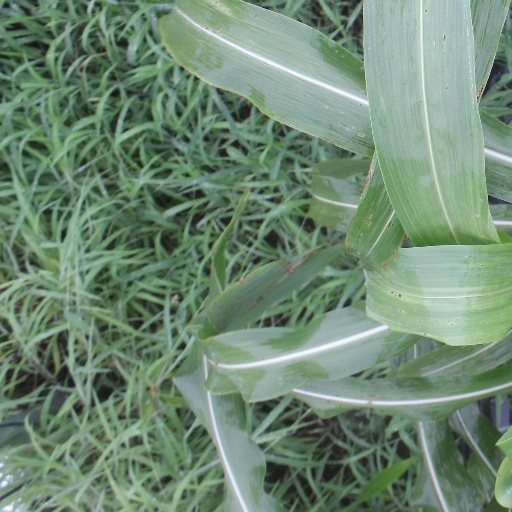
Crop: sorghum